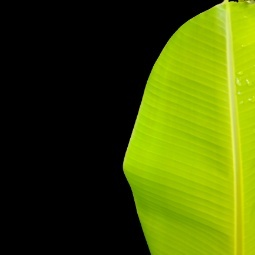
Label: Sulphur